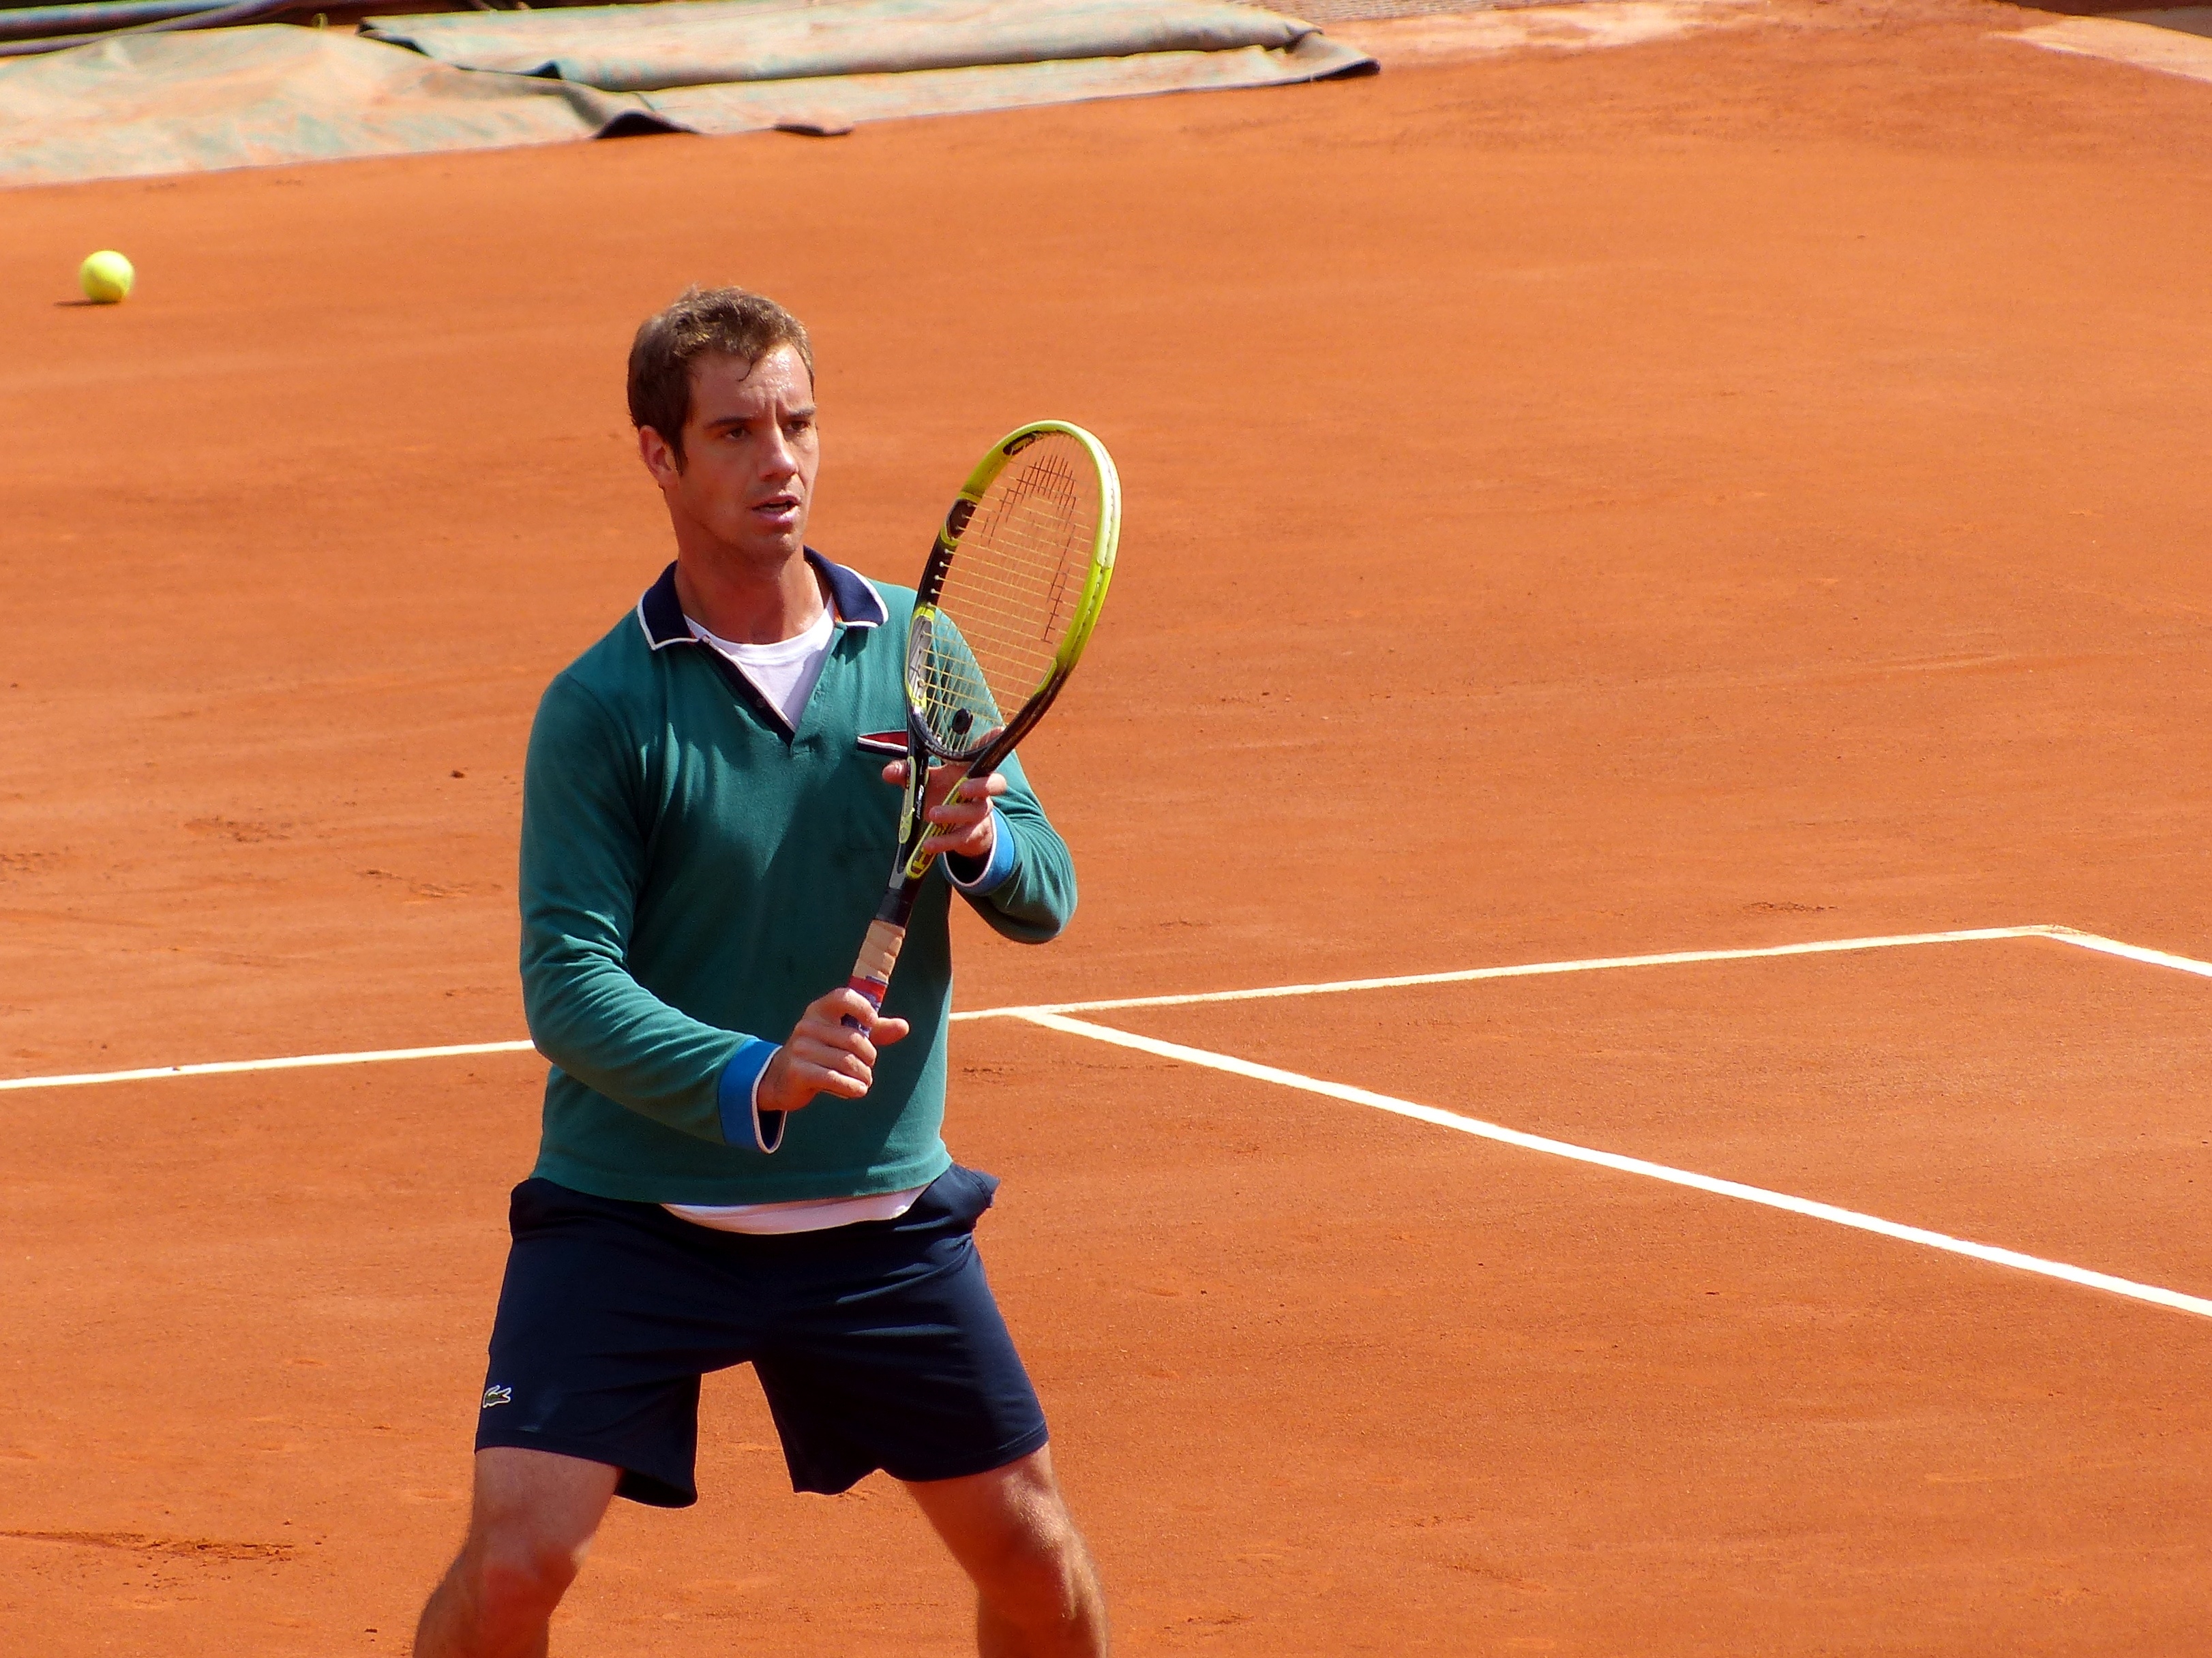
structure, france, 2013, tennis, rolandgarros, sports, championship, tournament, frenchopen, gasquet, ball game, tennis player, sport venue, individual sports, competition event, racquet sport, soft tennis